Ed Block Courage Award

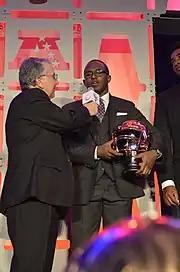
Matthew Slater in 2017

Ed Block was the head athletic trainer for the Baltimore Colts for over 20 years. In addition to honoring a player from each team, the award also honors the training staff for one NFL team as voted on by the Professional Football Athletic Trainers Society (PFATS).